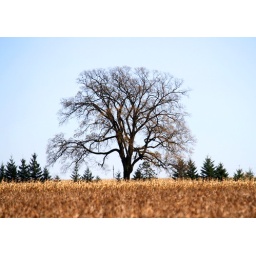
bare tree in the field